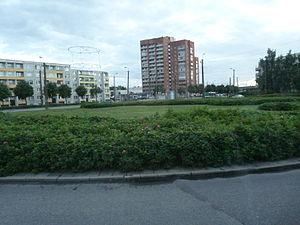
Väike-Õismäe est un quartier du district de Haabersti à Tallinn en Estonie.